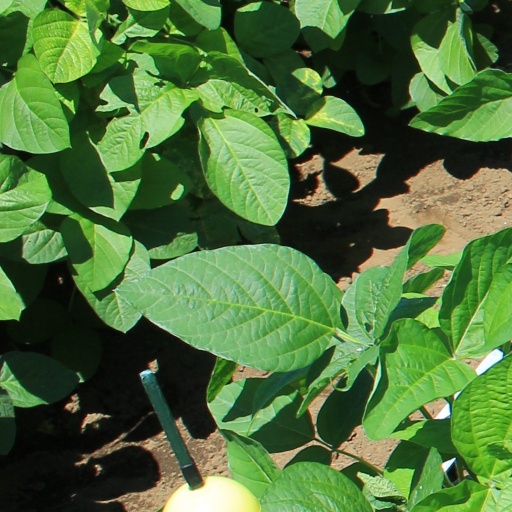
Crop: soybean